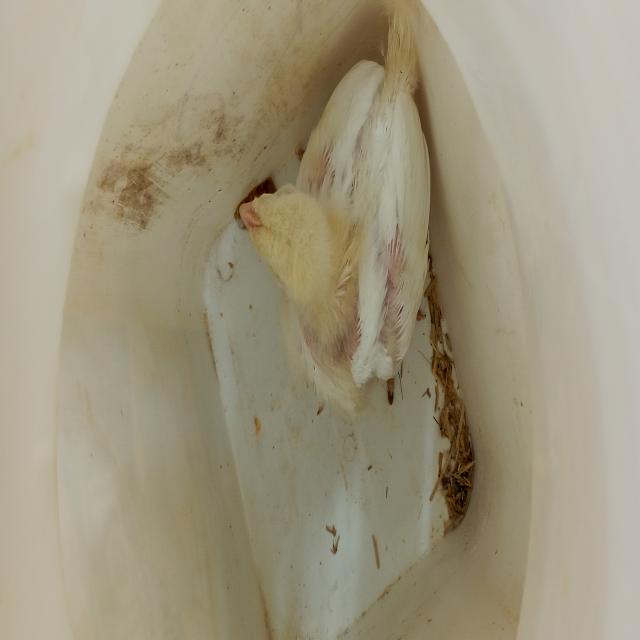
Weight: 638 g